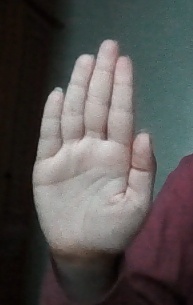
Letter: seen